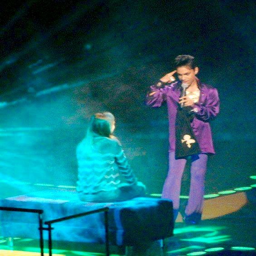
prince talking with a kid at his concert .